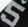
Number: 5